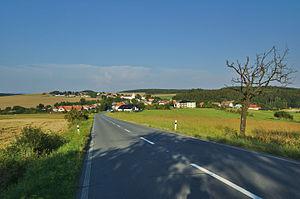
Luká est une commune du district et de la région d'Olomouc, en République tchèque. Sa population s'élevait à 845 habitants en 2018.